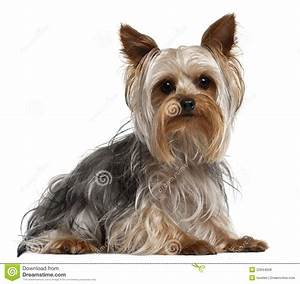
Label: cane